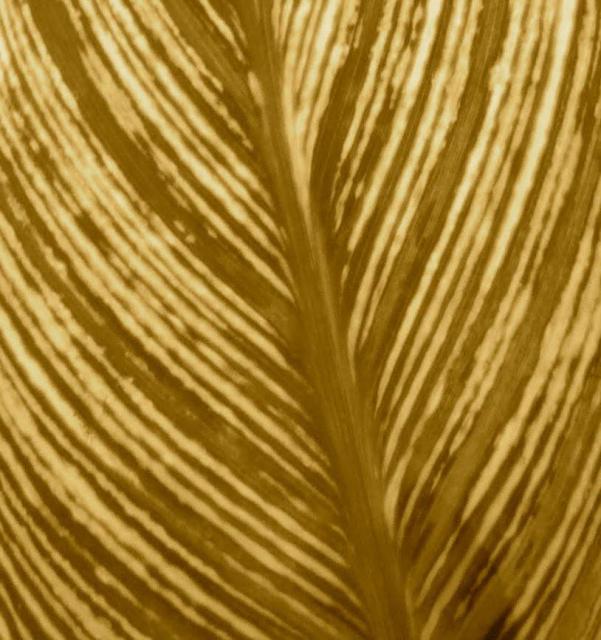
Texture: veined